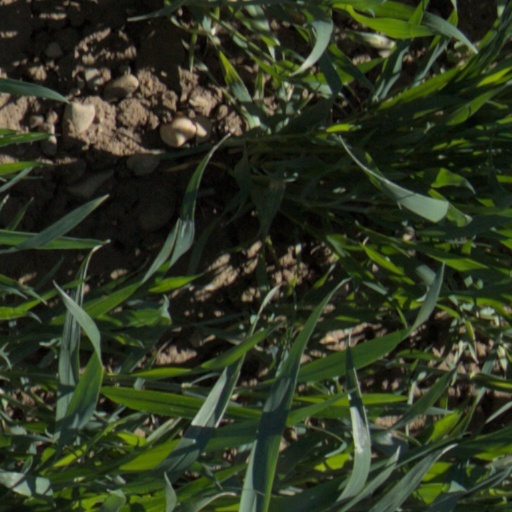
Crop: wheat